Rikuchū-Ōhashi Station

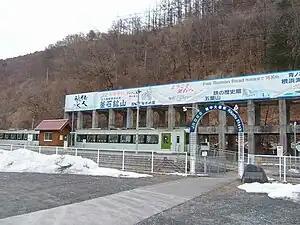
Rikuchū-Ōhashi Station in January 2007

is a railway station in the city of Kamaishi, Iwate, Japan, operated by East Japan Railway Company (JR East).